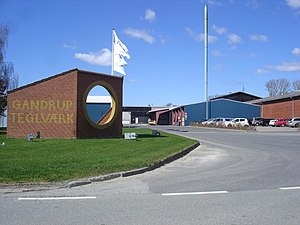
Gandrup / Erhverv
Gandrup Teglværk
Gandrup er en by i Vendsyssel med 1.556 indbyggere, beliggende 16 km sydvest for Dronninglund, 39 km sydøst for Brønderslev, 11 km nordvest for Hals og 21 km øst for Aalborg. Byen hører til Aalborg Kommune og ligger i Region Nordjylland.